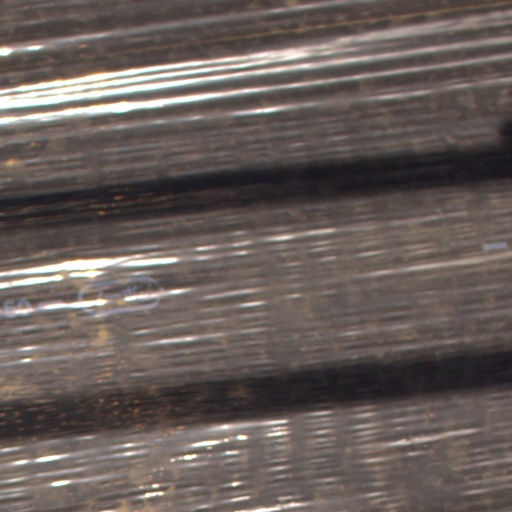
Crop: Jerusalem artichoke